North West Mounted Police (film)

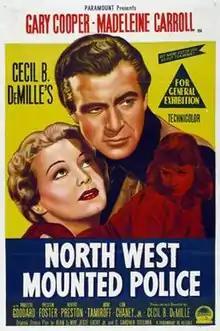
Australian theatrical release poster

North West Mounted Police is a 1940 American epic north-western film produced and directed by Cecil B. DeMille and starring Gary Cooper and Madeleine Carroll. Written by Alan Le May, Jesse Lasky Jr., and C. Gardner Sullivan, and based on the 1938 novel "The Royal Canadian Mounted Police" by R. C. Fetherstonhaugh, the film is about a Texas Ranger who joins forces with the North-West Mounted Police to put down a rebellion in the north-west prairies of Canada. The supporting cast features Paulette Goddard, Preston Foster, Robert Preston, Akim Tamiroff, Lon Chaney Jr. and George Bancroft. Regis Toomey, Richard Denning, Rod Cameron, and Robert Ryan make brief appearances in the film playing small roles.